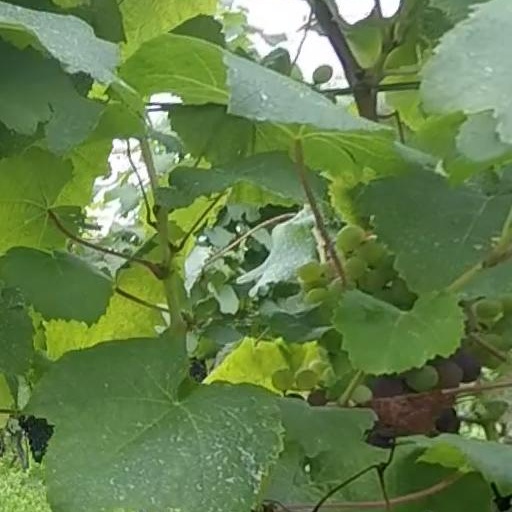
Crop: grape